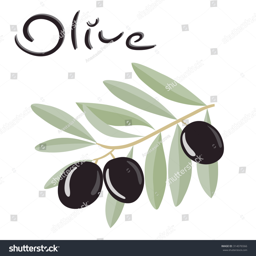
black olives on a branch with leaves .